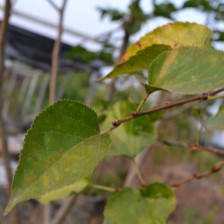
Variety: Kamphaengsaeng42